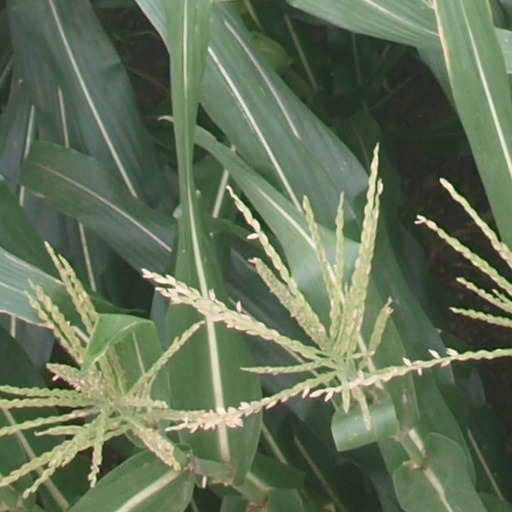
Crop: maize; corn